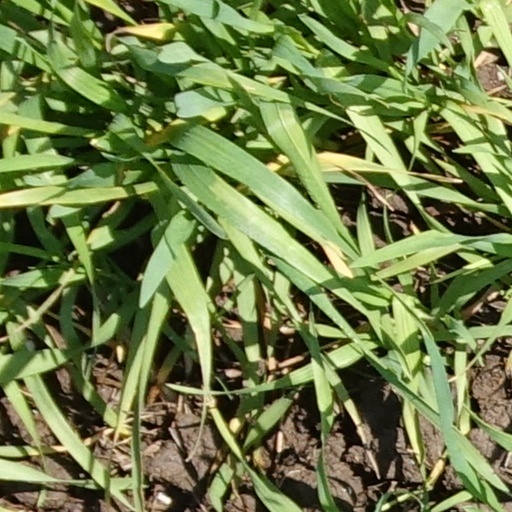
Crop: wheat